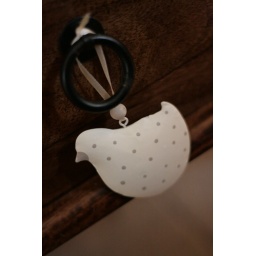
Lovely little enamel speckled hen to hang in my kitchen